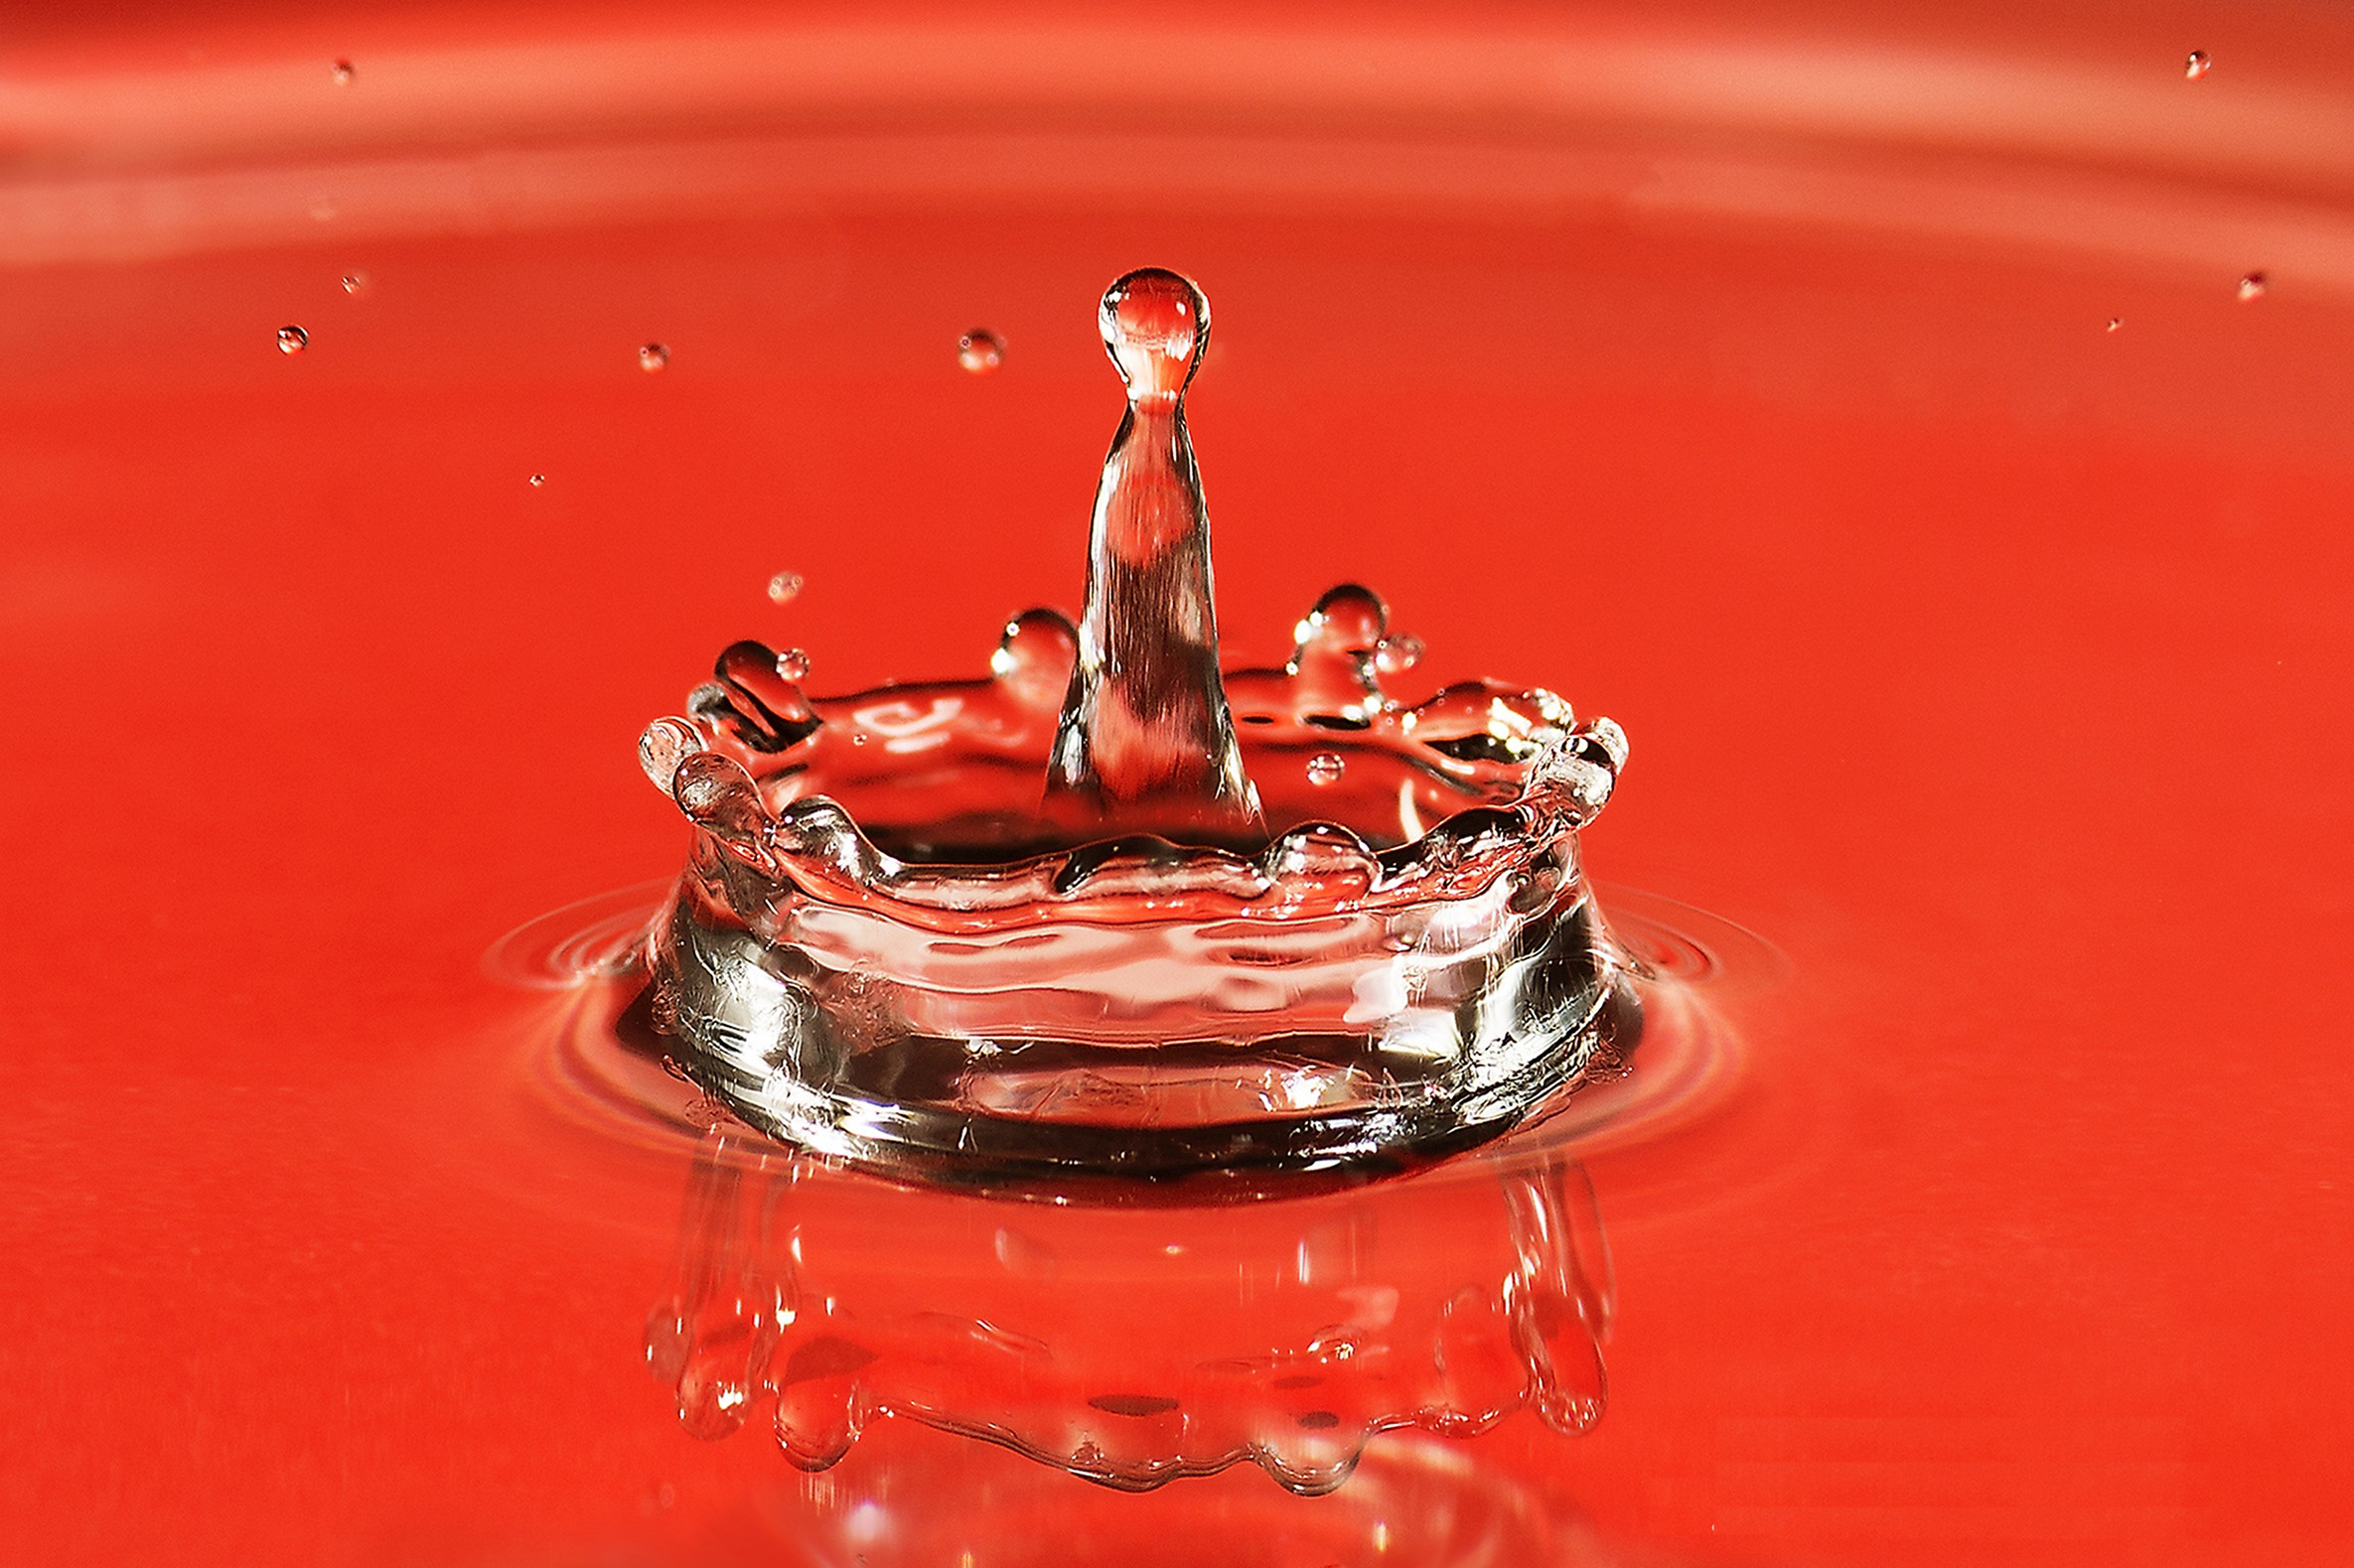
water, drop, red, liquid, fluid, macro photography